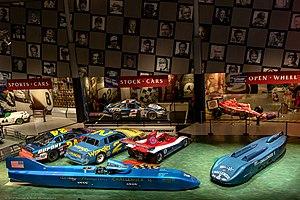
Le Daytona International Speedway est un circuit ovale situé à Daytona Beach, aux États-Unis. Il fut inauguré le 22 février 1959. Il est l'hôte de la plus prestigieuse course de NASCAR, le Daytona 500. En plus de la NASCAR, le circuit accueille également des courses de l'Automobile Racing Club of America, d'AMA Superbike, d'USCC, de SCCA et de Moto-cross.